Tytherington, Gloucestershire

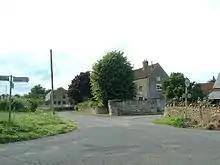
Itchington. Village centre looking NW near NE corner of square

To the south of Tytherington is the hamlet of Itchington which includes an old lime works, which is now at the centre of a small development of 18 new homes.